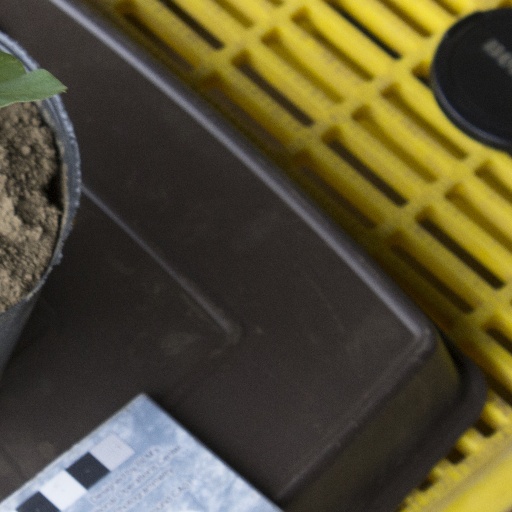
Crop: soybean